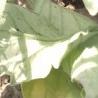
Crop: Tomato
Condition: mite-d